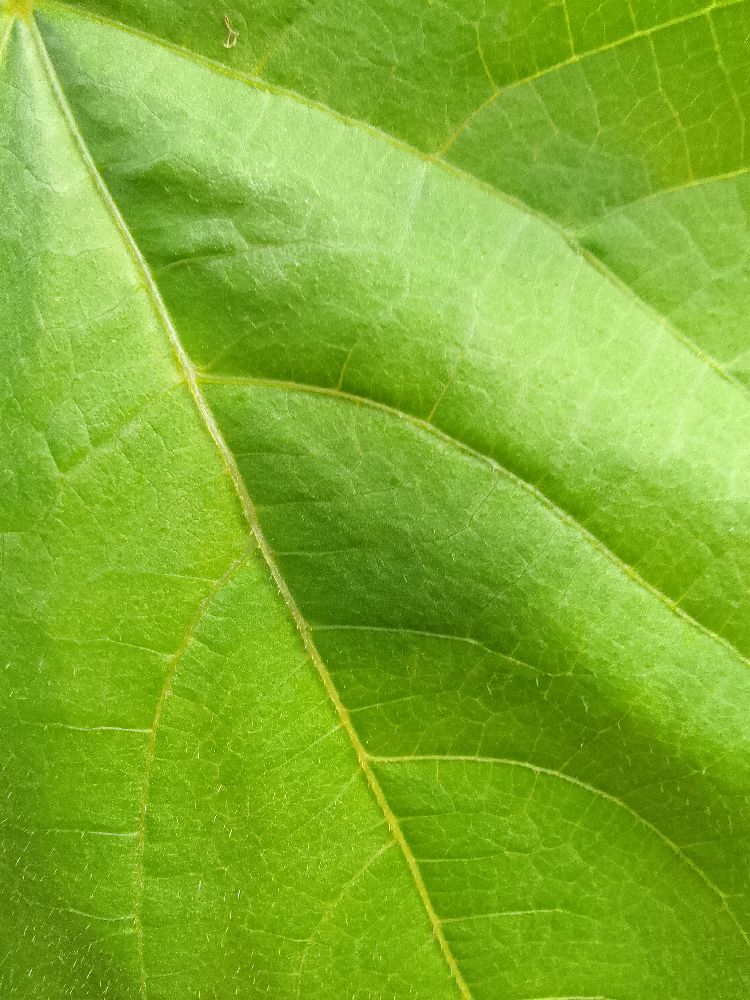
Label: healthy